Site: brandenburg
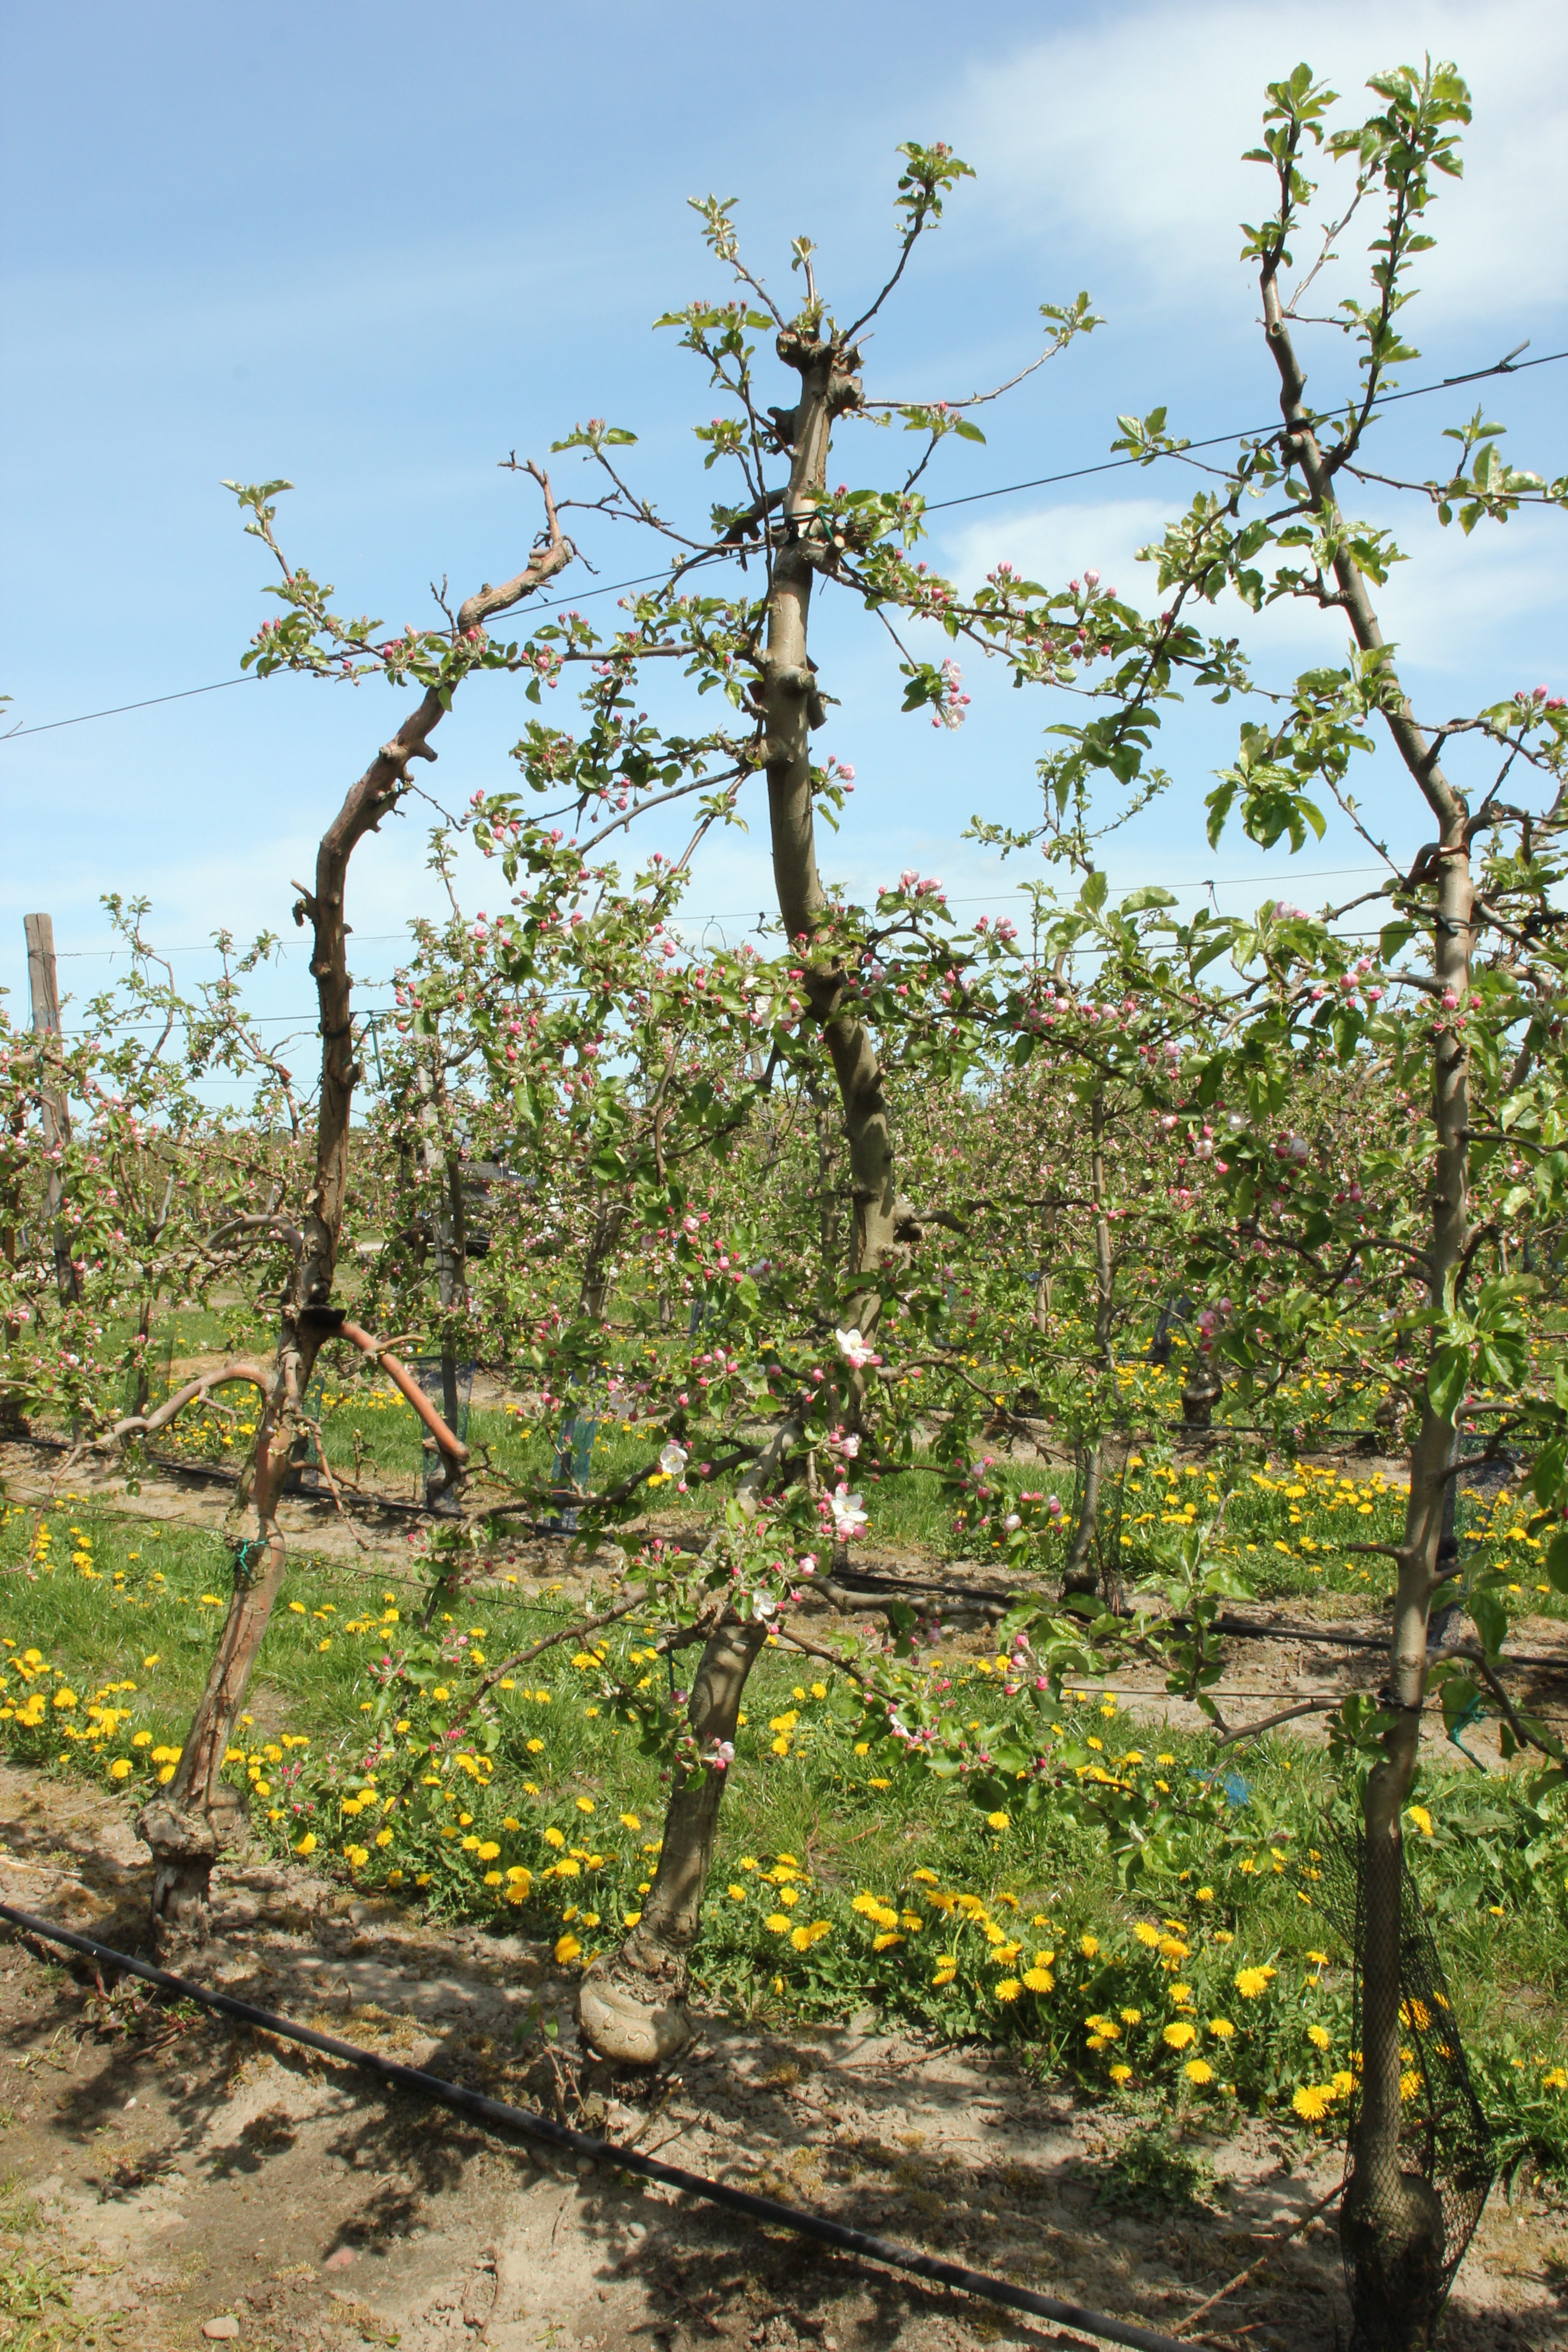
Growth stage (BBCH 57): Inflorescence emergence